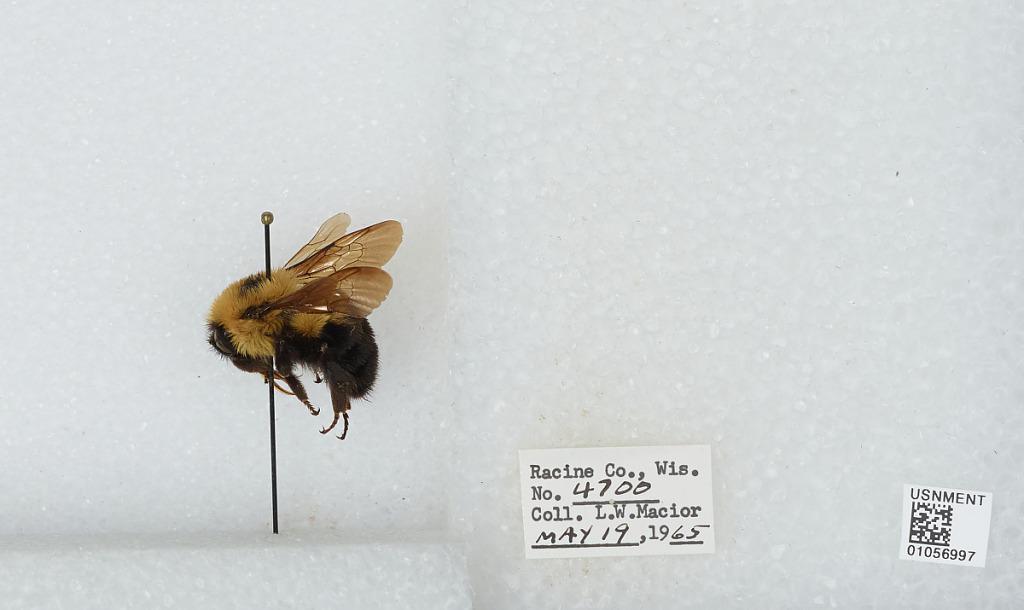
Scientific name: Bombus (Pyrobombus) bimaculatus Cresson
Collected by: L. Macior
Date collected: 1965-5-19
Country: United States
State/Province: Wisconsin
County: Racine
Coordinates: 42.78, -87.76